Cabinet of Singapore

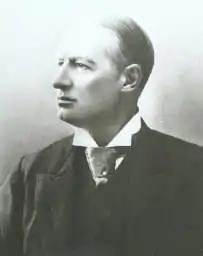
Sir William Cleaver Francis Robinson (1834–1897), the Governor of the Straits Settlements when the Executive Council of the Straits Settlements was introduced in 1877

Following the Second World War, the Straits Settlements were disbanded and Singapore became a Crown colony in its own right. The reconstituted Executive Council consisted of six officials and four nominated "unofficials". In February 1954, the Rendel Constitutional Commission under the chairmanship of Sir George William Rendel, which had been appointed to comprehensively review the constitution of the Colony of Singapore, rendered its report. Among other things, it recommended that a Council of Ministers be created, composed of three "ex officio" Official Members and six Elected Members of the Legislative Assembly of Singapore appointed by the Governor on the recommendation of the Leader of the House, who would be the leader of the largest political party or coalition of parties having majority support in the legislature. The recommendation was implemented in 1955. In the general election held that year, the Labour Front took a majority of the seats in the Assembly, and David Saul Marshall became the first Chief Minister of Singapore. Major problems with the Rendel Constitution were that the Chief Minister and ministers' powers were ill-defined, and that the Official Members retained control of the finance, administration, and internal security and law portfolios. This led to confrontation between Marshall, who saw himself as a prime minister governing the country, and the Governor, Sir John Fearns Nicoll, who felt that important decisions and policies should remain with himself and the Official Members.